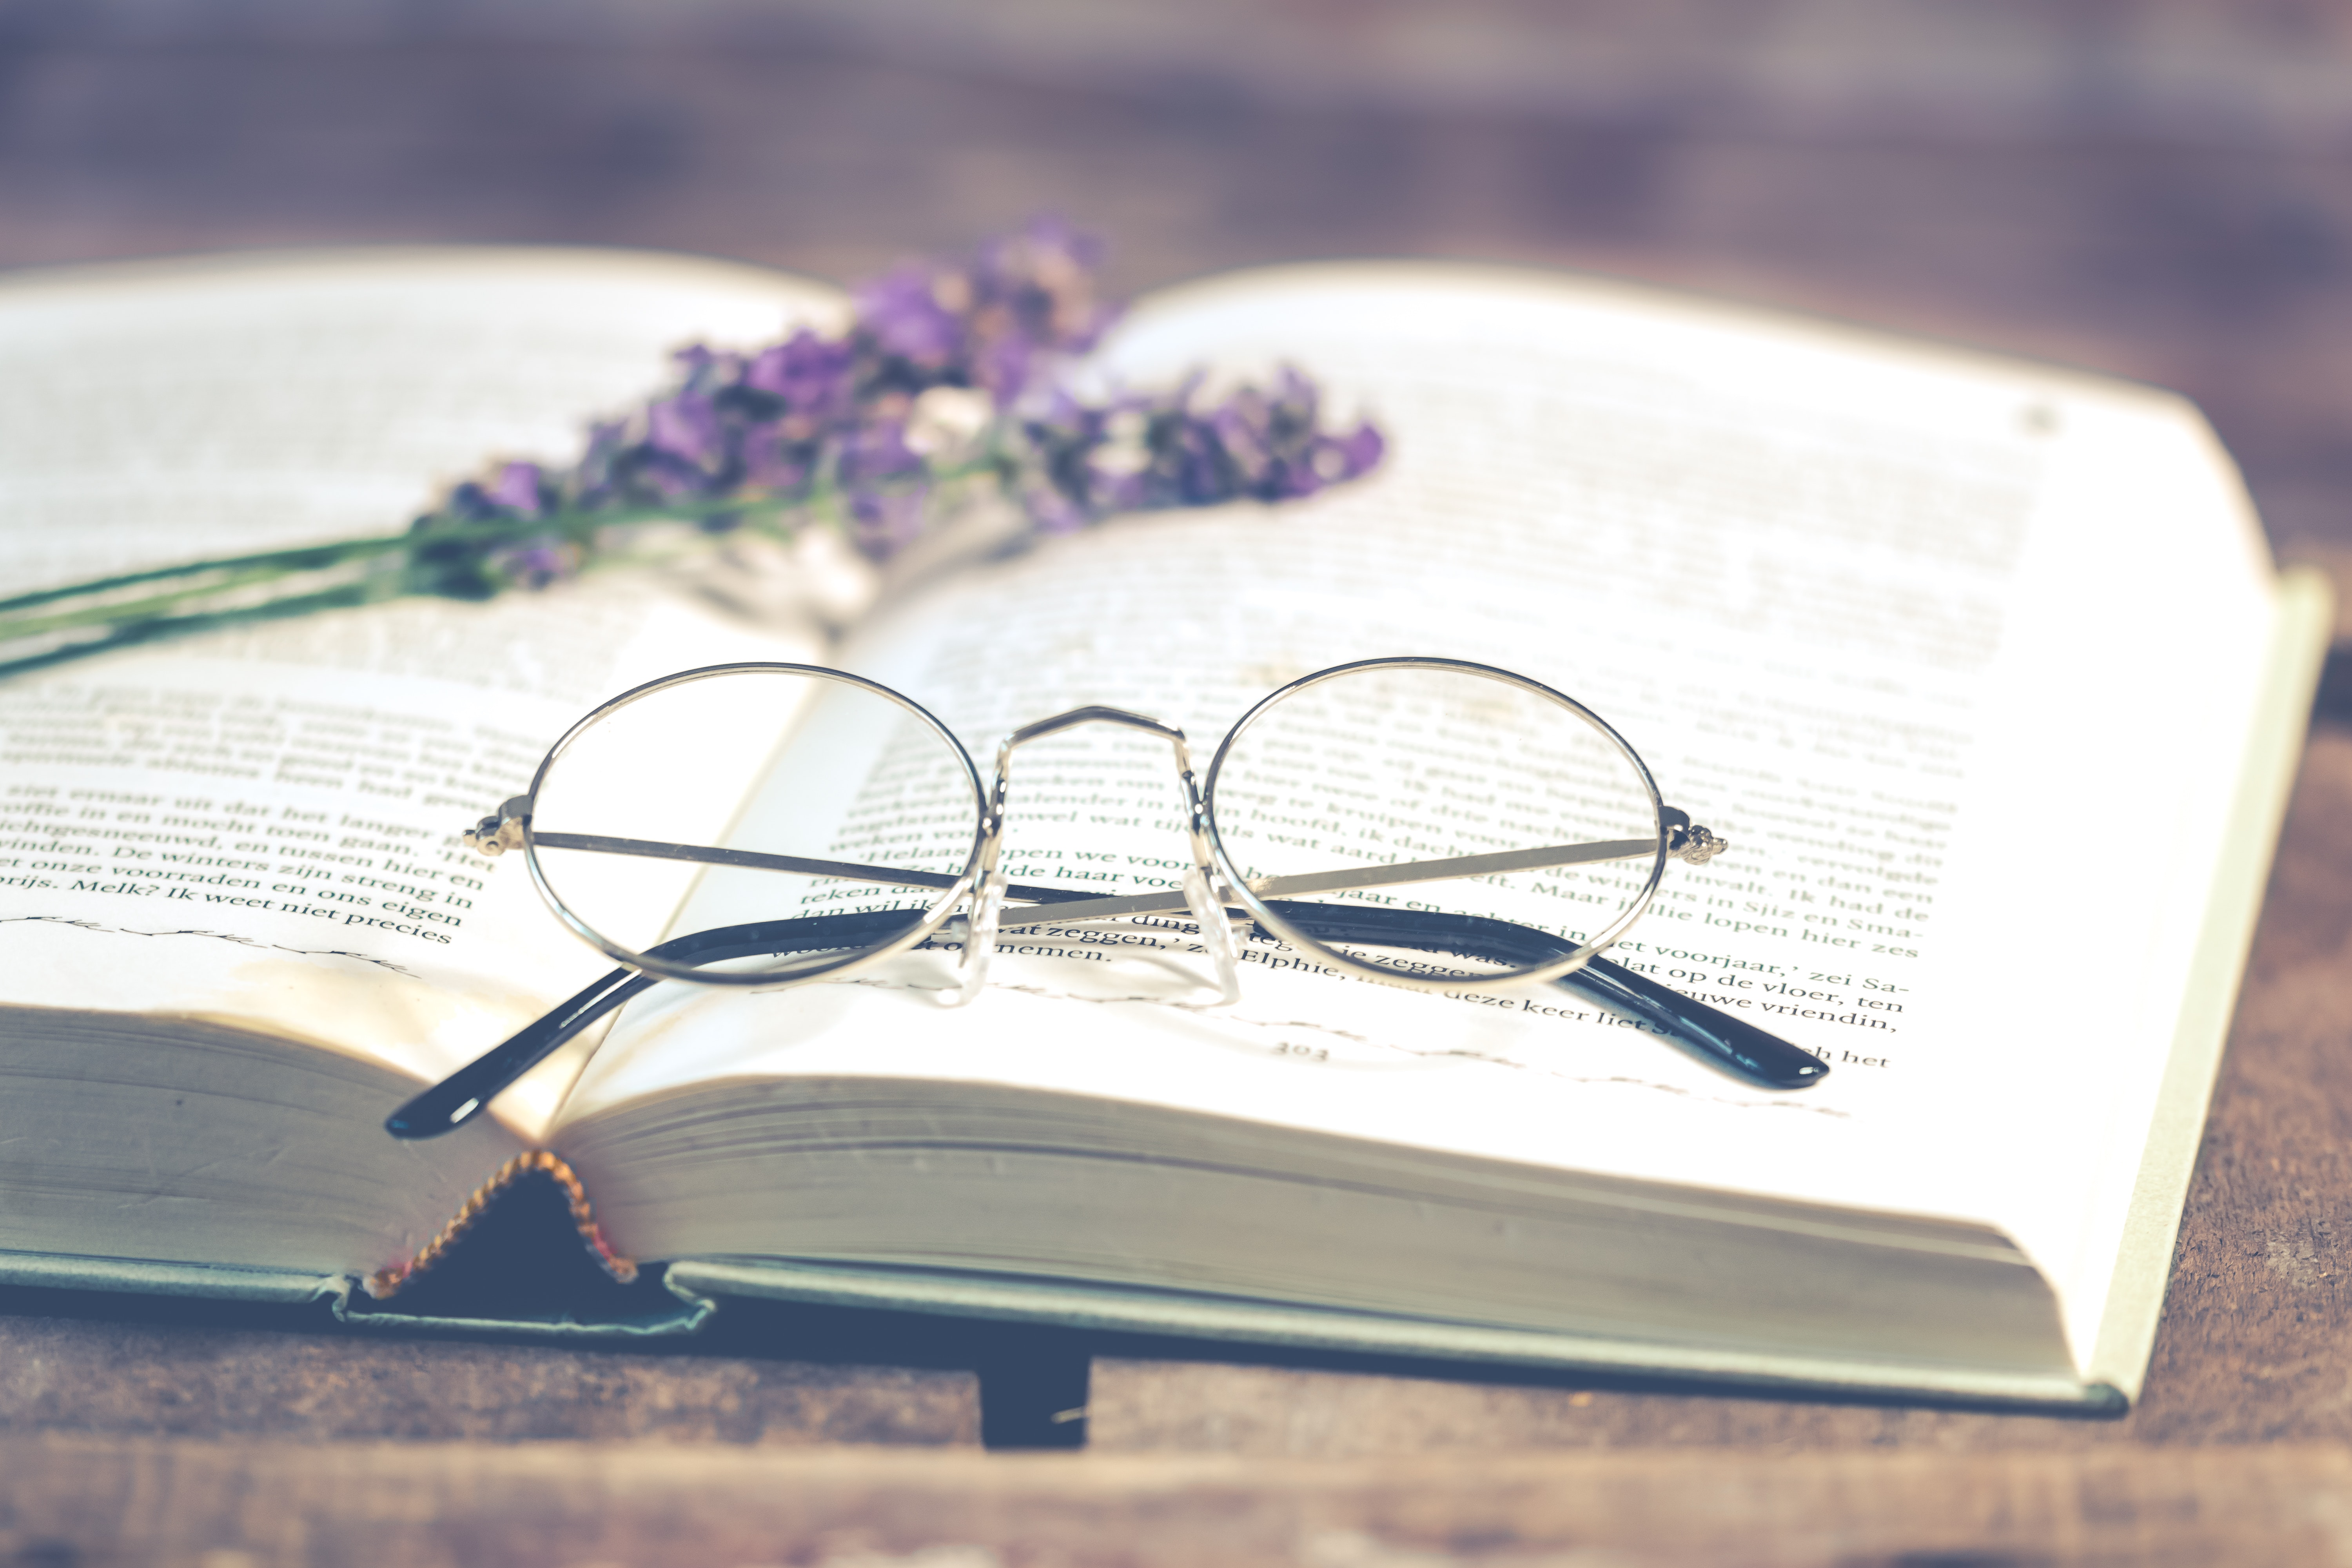
eyewear, glasses, vision care, font, sunglasses